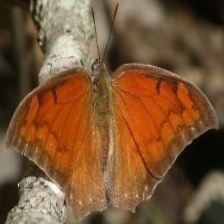
Species: TROPICAL LEAFWING